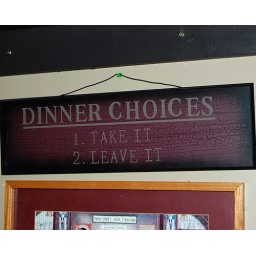
This sign was on the wall in the restaurant I ate at today.